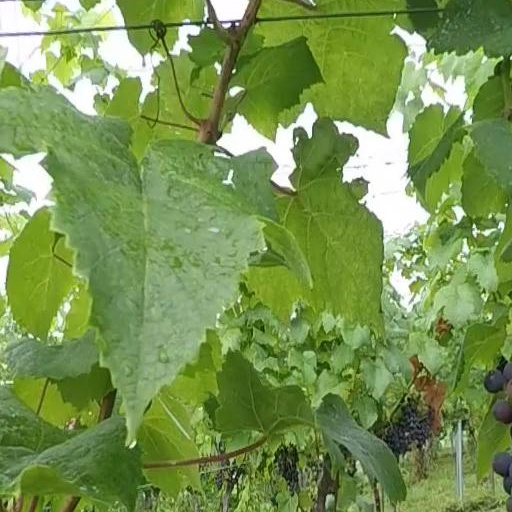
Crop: grape